Dieter Arend

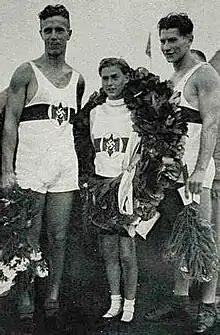
Arend, center, during his medal ceremony

Dieter Arend (14 August 1914 – ?) was a German rower who competed in the 1936 Summer Olympics.